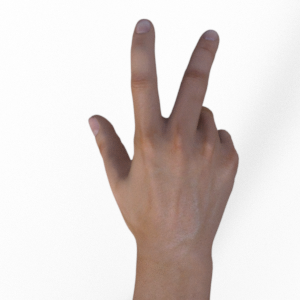
Label: scissors